Hameldown Tor

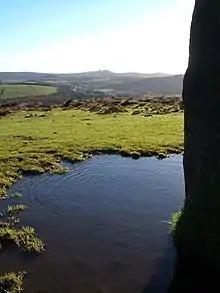
View from the Hameldown memorial

The tor is also the site of a memorial to four crew members of an RAF bomber who were killed in a crash in 1941. The pilot's mother had the memorial erected the year after the crash.